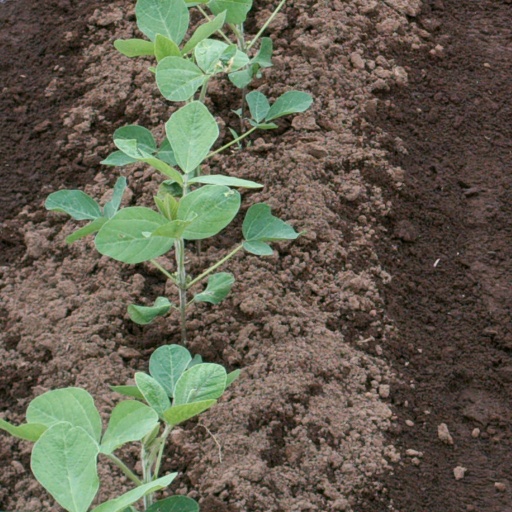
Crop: soybean